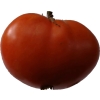
Label: tomato